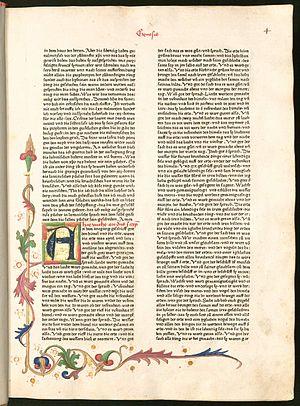
La Bible de Mentelin est la première des traductions pré-luthériennes en langue allemande de la Bible, et de manière générale la première Bible imprimée en langue vernaculaire.